Luca Salsi

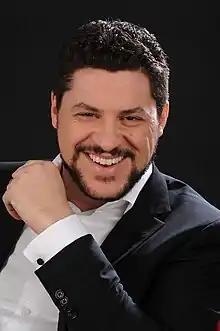
Salsi in 2010

Luca Salsi (born 19 March 1975) is an Italian operatic baritone, who is known for portraying characters in Giuseppe Verdi's operas at leading opera houses internationally. He was recognised by the international press in April 2015 when he not only stepped in on short notice at the Metropolitan Opera in an afternoon performance of Verdi's "Ernani", but also performed the same evening in Donizetti's "Lucia di Lammermoor" as planned. Salsi opened four seasons at La Scala in Milan.